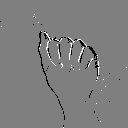
ASL letter: a